Screen door

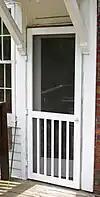
A hinged screen door

A screen door can refer to a hinged storm door (cold climates) or hinged screen door (warm climates) covering an exterior door, or a screened sliding door used with sliding glass doors. A screen door incorporates screen mesh to block birds, flying insects or airborne debris such as seeds or leaves from entering, and pets and small children from exiting interior spaces, while allowing for air, light, and views.